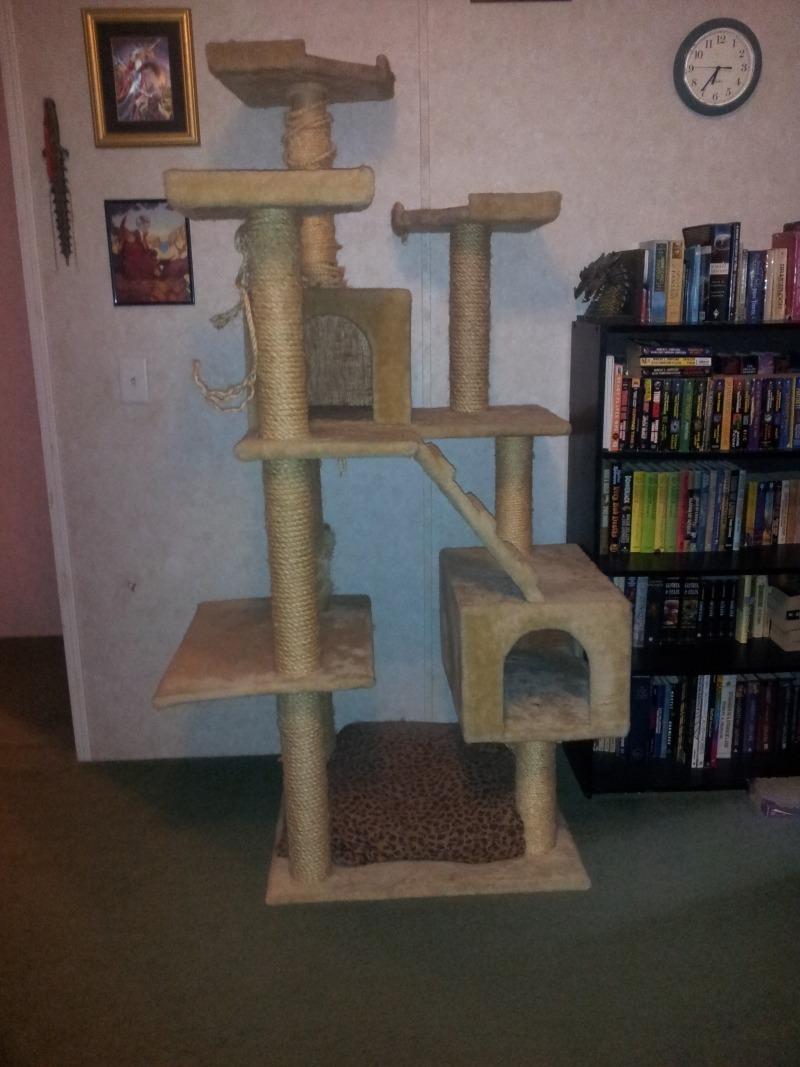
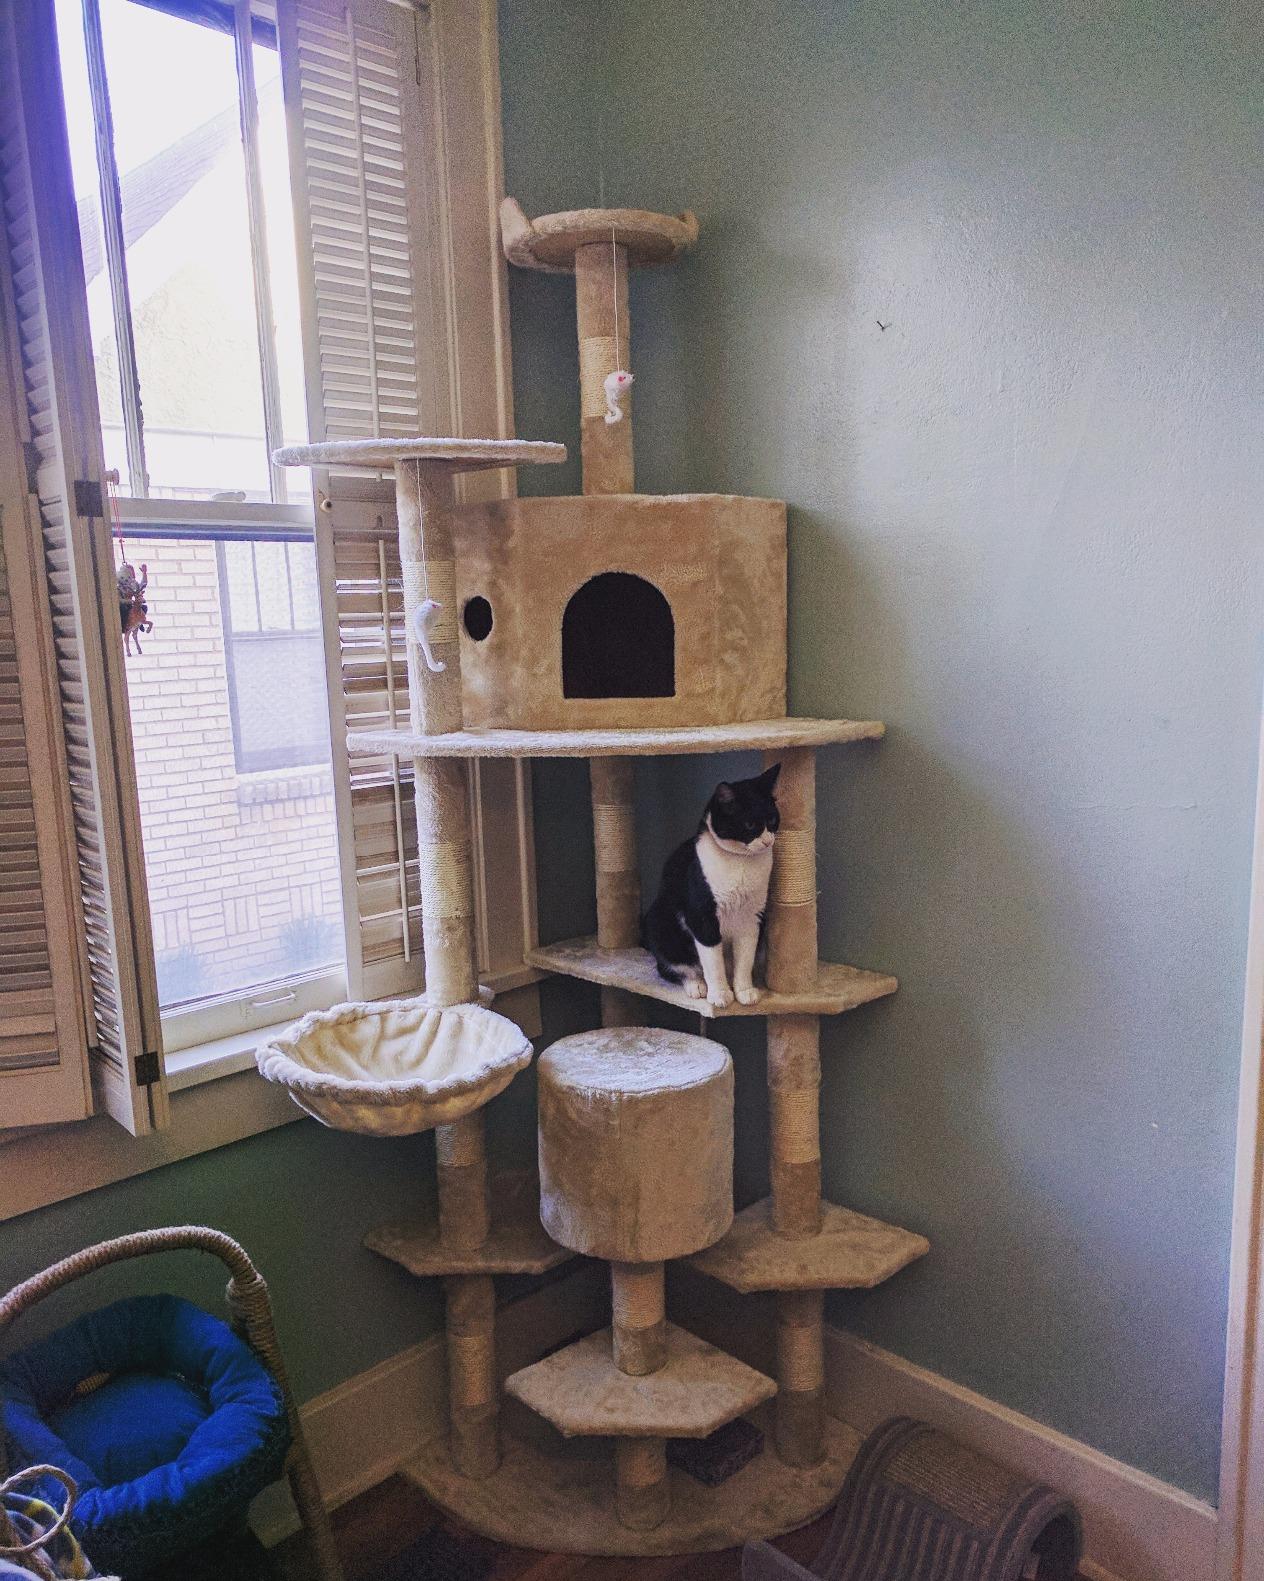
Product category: items_cat tree
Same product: no